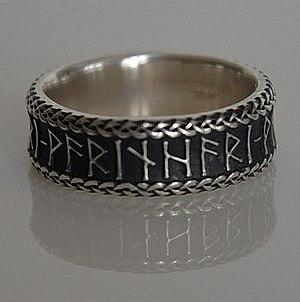
L'écriture runique gravée sur cette bague -ᚹᚨᚱᛁᚾᚺᚨᚱᛁ- était utilisée par les peuples de l'Europe du Nord pendant la période Mérovingienne. Le mot «
La fonction de divination des runes, utilisées à des fins magiques en plus d'être un système d'écriture, est attestée par des preuves historiques. C'est le cas depuis les premières traces épigraphiques de l'âge de fer romain à l'âge du fer germanique, avec des inscriptions non-linguistiques et le mot Alu. Un Erilaz semble avoir été une personne versée dans les runes, y compris dans leurs applications magiques, selon les sources médiévales, surtout l'Edda poétique. Le Sigrdrífumál mentionne des « runes de victoire » à graver sur une épée viking, « certaines sur la poignée et certaines sur l'incrustation, et appeler Tyr à deux reprises ».
L’alphabet runique ou futhark — terme formé à partir du nom de ses six premières lettres — est un alphabet qui fut utilisé pour l'écriture de langues germaniques par des peuples parlant ces langues, tels les Scandinaves, les Frisons, les Anglo-Saxons, etc. Il existe aussi des runes hongroises et des runes turques, deux systèmes indépendants.